Carronade

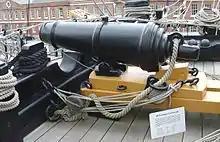
68-pounder British naval carronade, with slider carriage, on

The carronade was designed as a short-range naval weapon with a low muzzle velocity for merchant ships, but it also found a niche role on warships. It was produced by the Carron ironworks and was at first sold as a system with the gun, mounting, and shot all together. The standard package of shot per gun was 25 roundshot, 15 barshot, 15 double-headed shot, 10 "single" grapeshot, and 10 "single" canister shot. "Single" meant that the shot weighed the same as the roundshot, while some other canister and grapeshot were also included which weighed one and a half times the roundshot.